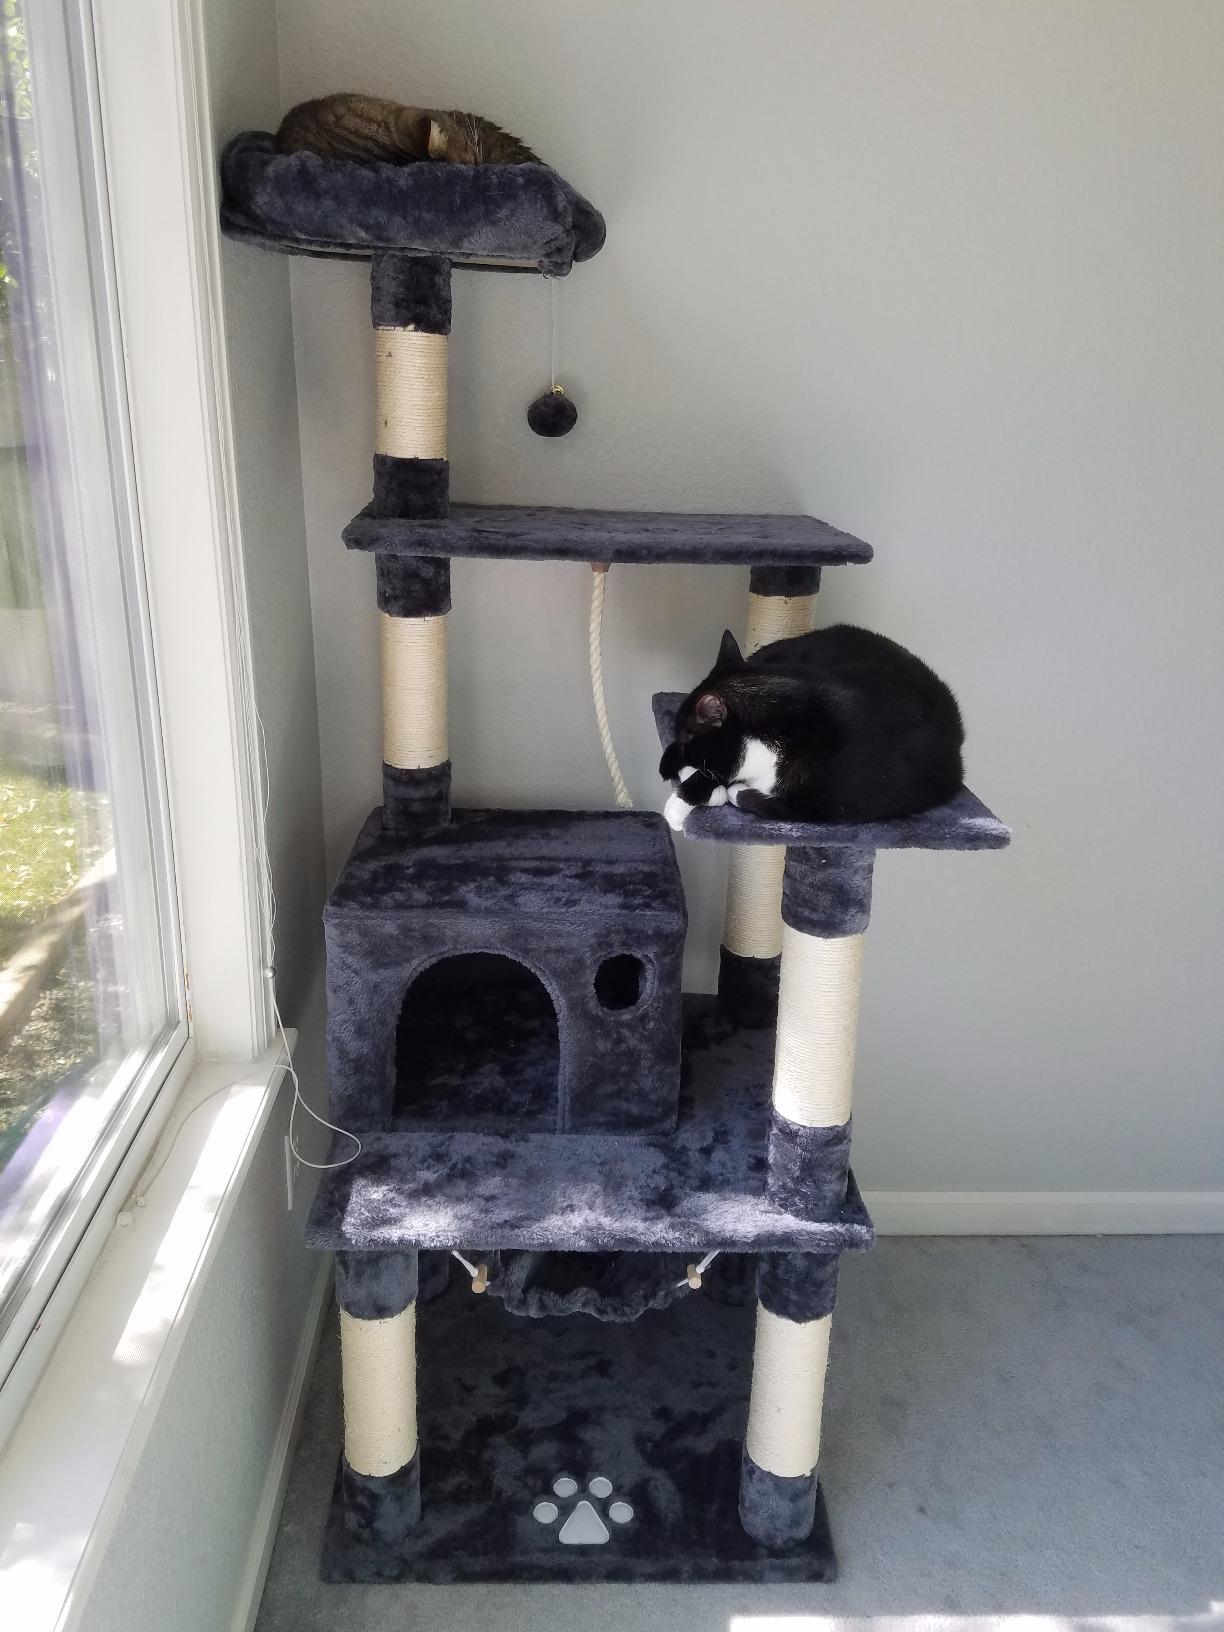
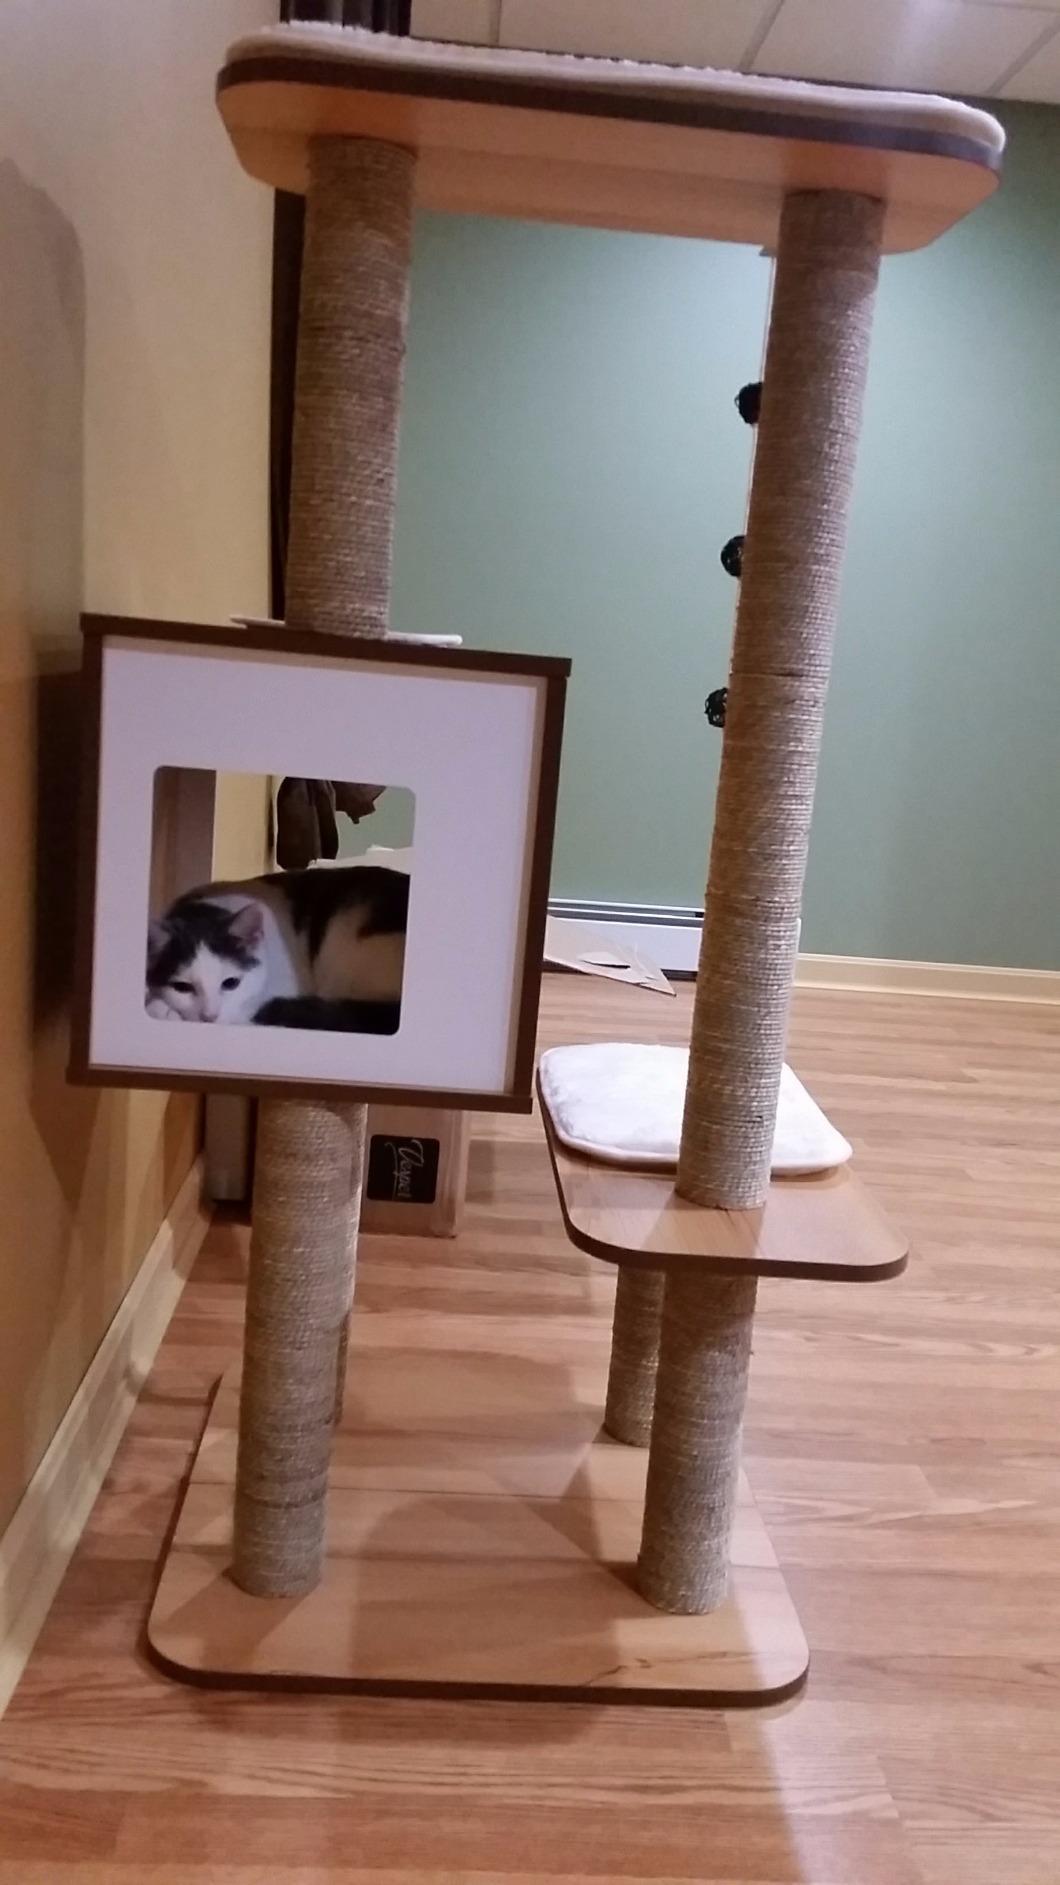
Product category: items_cat tree
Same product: no